Alexander Ostrovsky

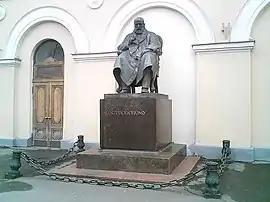
Statue of Ostrovsky beside the Maly Theatre, by sculptor Nikolay Andreyev

In the autumn of 1883 Ostrovsky made a trip down to the Caucasus. The lavish reception he received in Georgia moved him to tears. Refreshed and full of new hopes, Ostrovsky came back and promptly finished "Guilty Without Fault" (Без вины виноватые). Back home, though, he found himself in financial trouble again. "I am on the brink, there is no way out: Maria Vasilyevna is ill, all those worries have broken me totally, my heart falters and I often faint. None of the theatres pays me and I am in debt," he wrote to Fyodor Burdin.